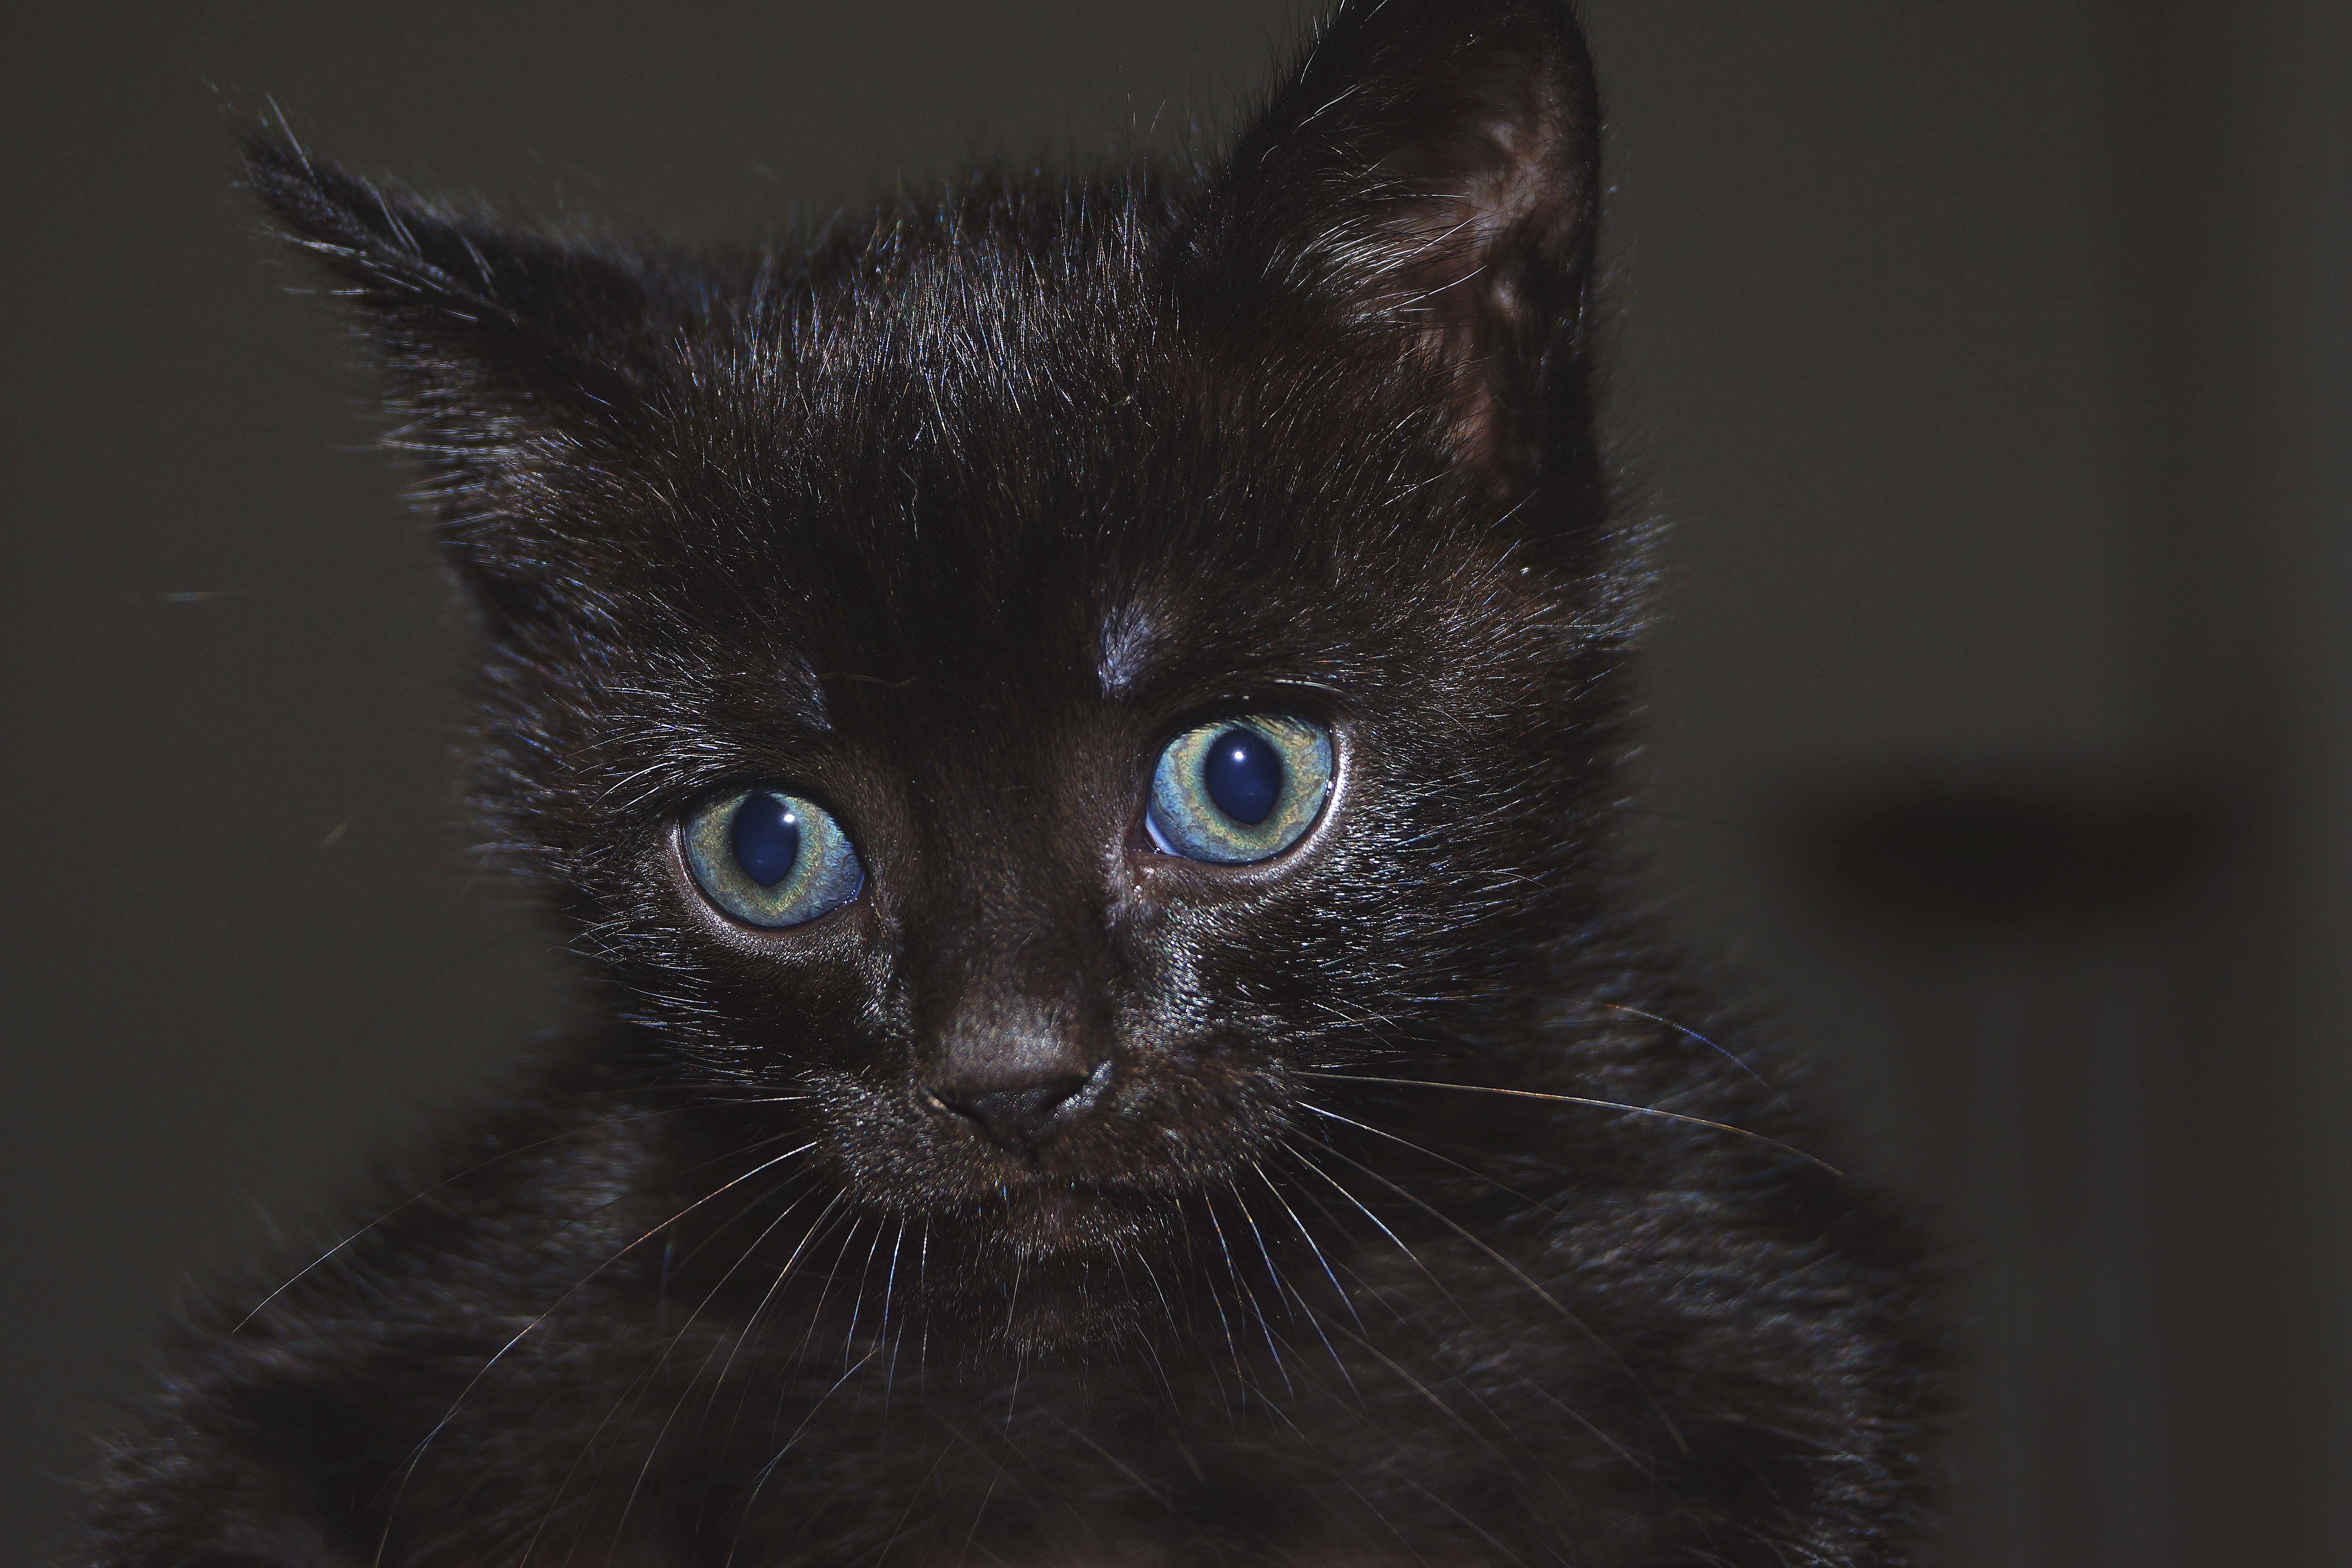
photo, kitten, cat, mammal, black cat, black, close up, cats, nose, whiskers, vertebrate, gatos, a77, bombay, g, xovesphoto, gphoto, xelodegalicia, sonya77v, gabrielcoru a, small to medium sized cats, cat like mammal, carnivoran, nebelung, domestic short haired cat